History of the Encyclopædia Britannica

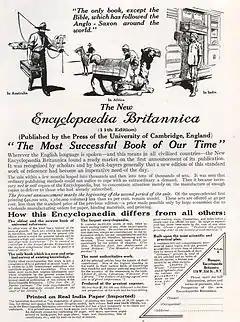
Advertisement for "Encyclopædia Britannica", 1913

The "Encyclopædia Britannica" has been published continuously since 1768, appearing in fifteen official editions. Several editions have been amended with multi-volume "supplements" (third, fifth/sixth), consisted of previous editions with added supplements (10th, and 12th/13th) or gone drastic re-organizations (15th). In recent years, digital versions of the "Britannica" have been developed, both online and on optical media. Since the early 1930s, the "Britannica" has developed several "spin-off" products to leverage its reputation as a reliable reference work and educational tool.